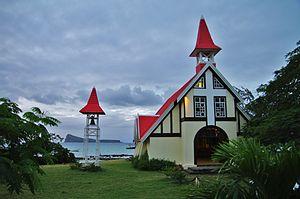
Cap Malheureux est un village du district de Rivière du Rempart, au nord de l'île Maurice. On y bénéficie d'une vue agréable sur le Coin de Mire, un îlot à quelques kilomètres au nord de l'île principale. Le lieu aurait été nommé ainsi par les colons français à la suite de l'invasion des Anglais, qui débarquèrent à cet endroit pour s'emparer de l'île en 1810.